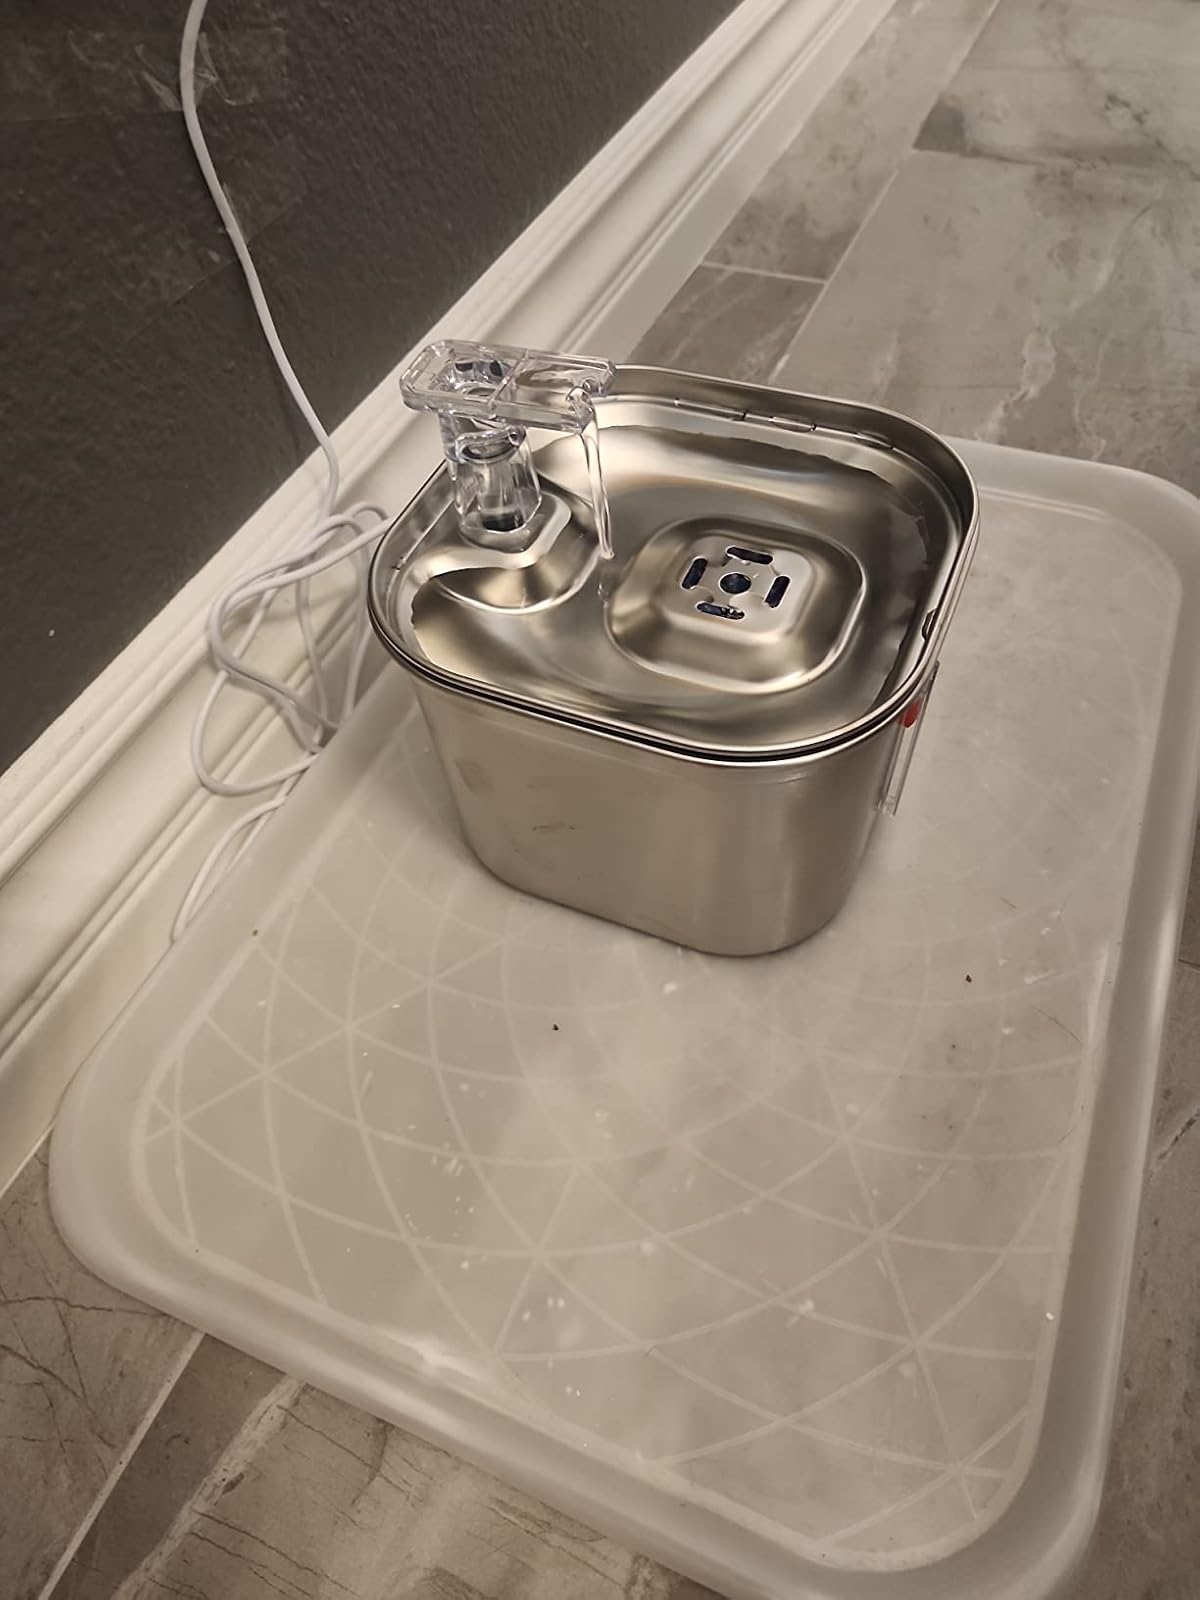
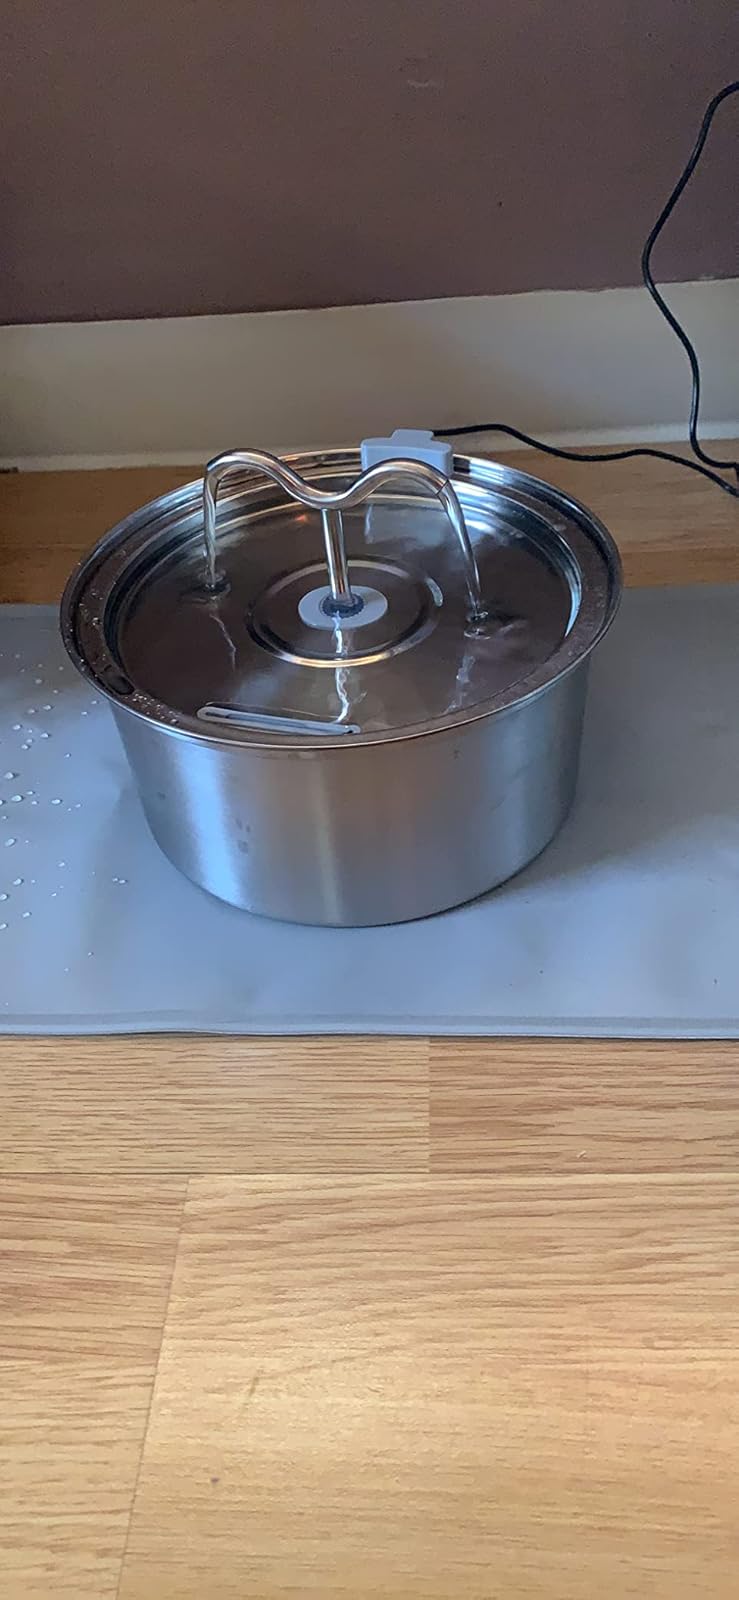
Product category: items_bowl
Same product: no